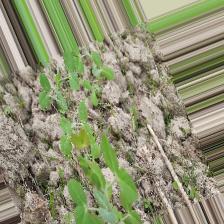
Label: Normal